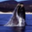
Label: whale